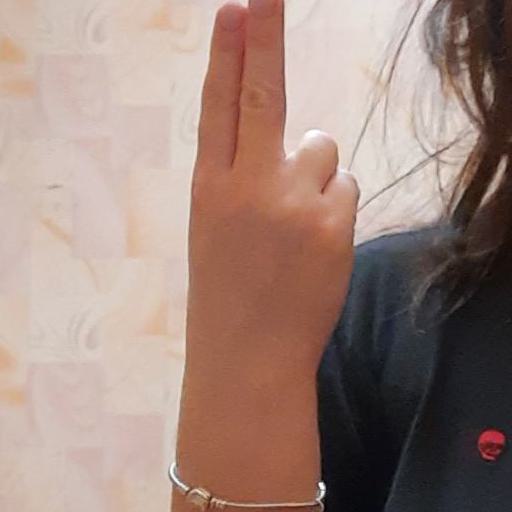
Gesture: two_up_inverted